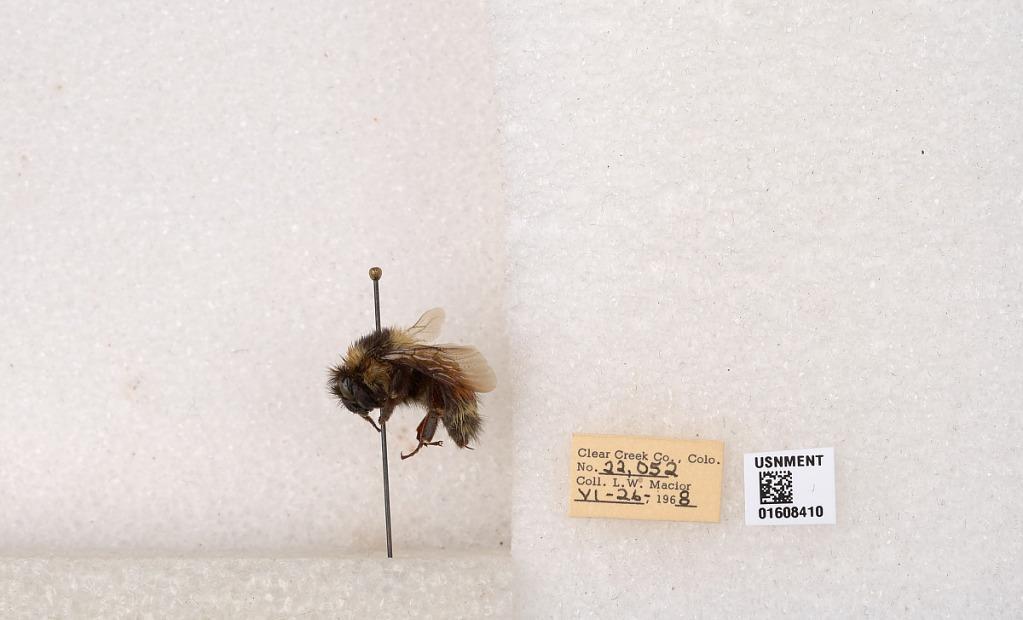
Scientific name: Bombus (Pyrobombus) sylvicola Kirby
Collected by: L. Macior
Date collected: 1968-6-26
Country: United States
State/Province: Colorado
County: Clear Creek
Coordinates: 39.6891, -105.644